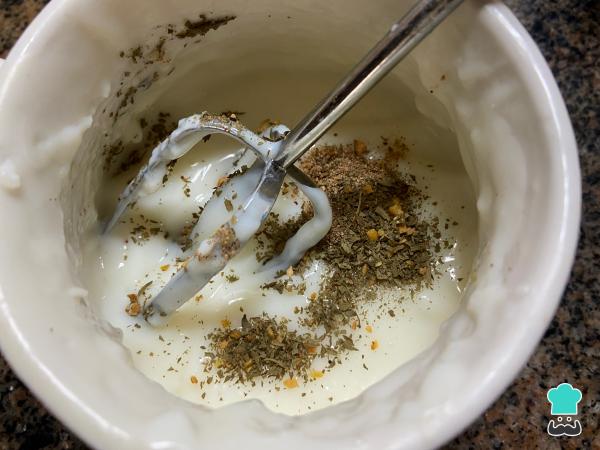
0Condimenta tu salsa blanca al gusto con nuez moscada, pimienta y provenzal.